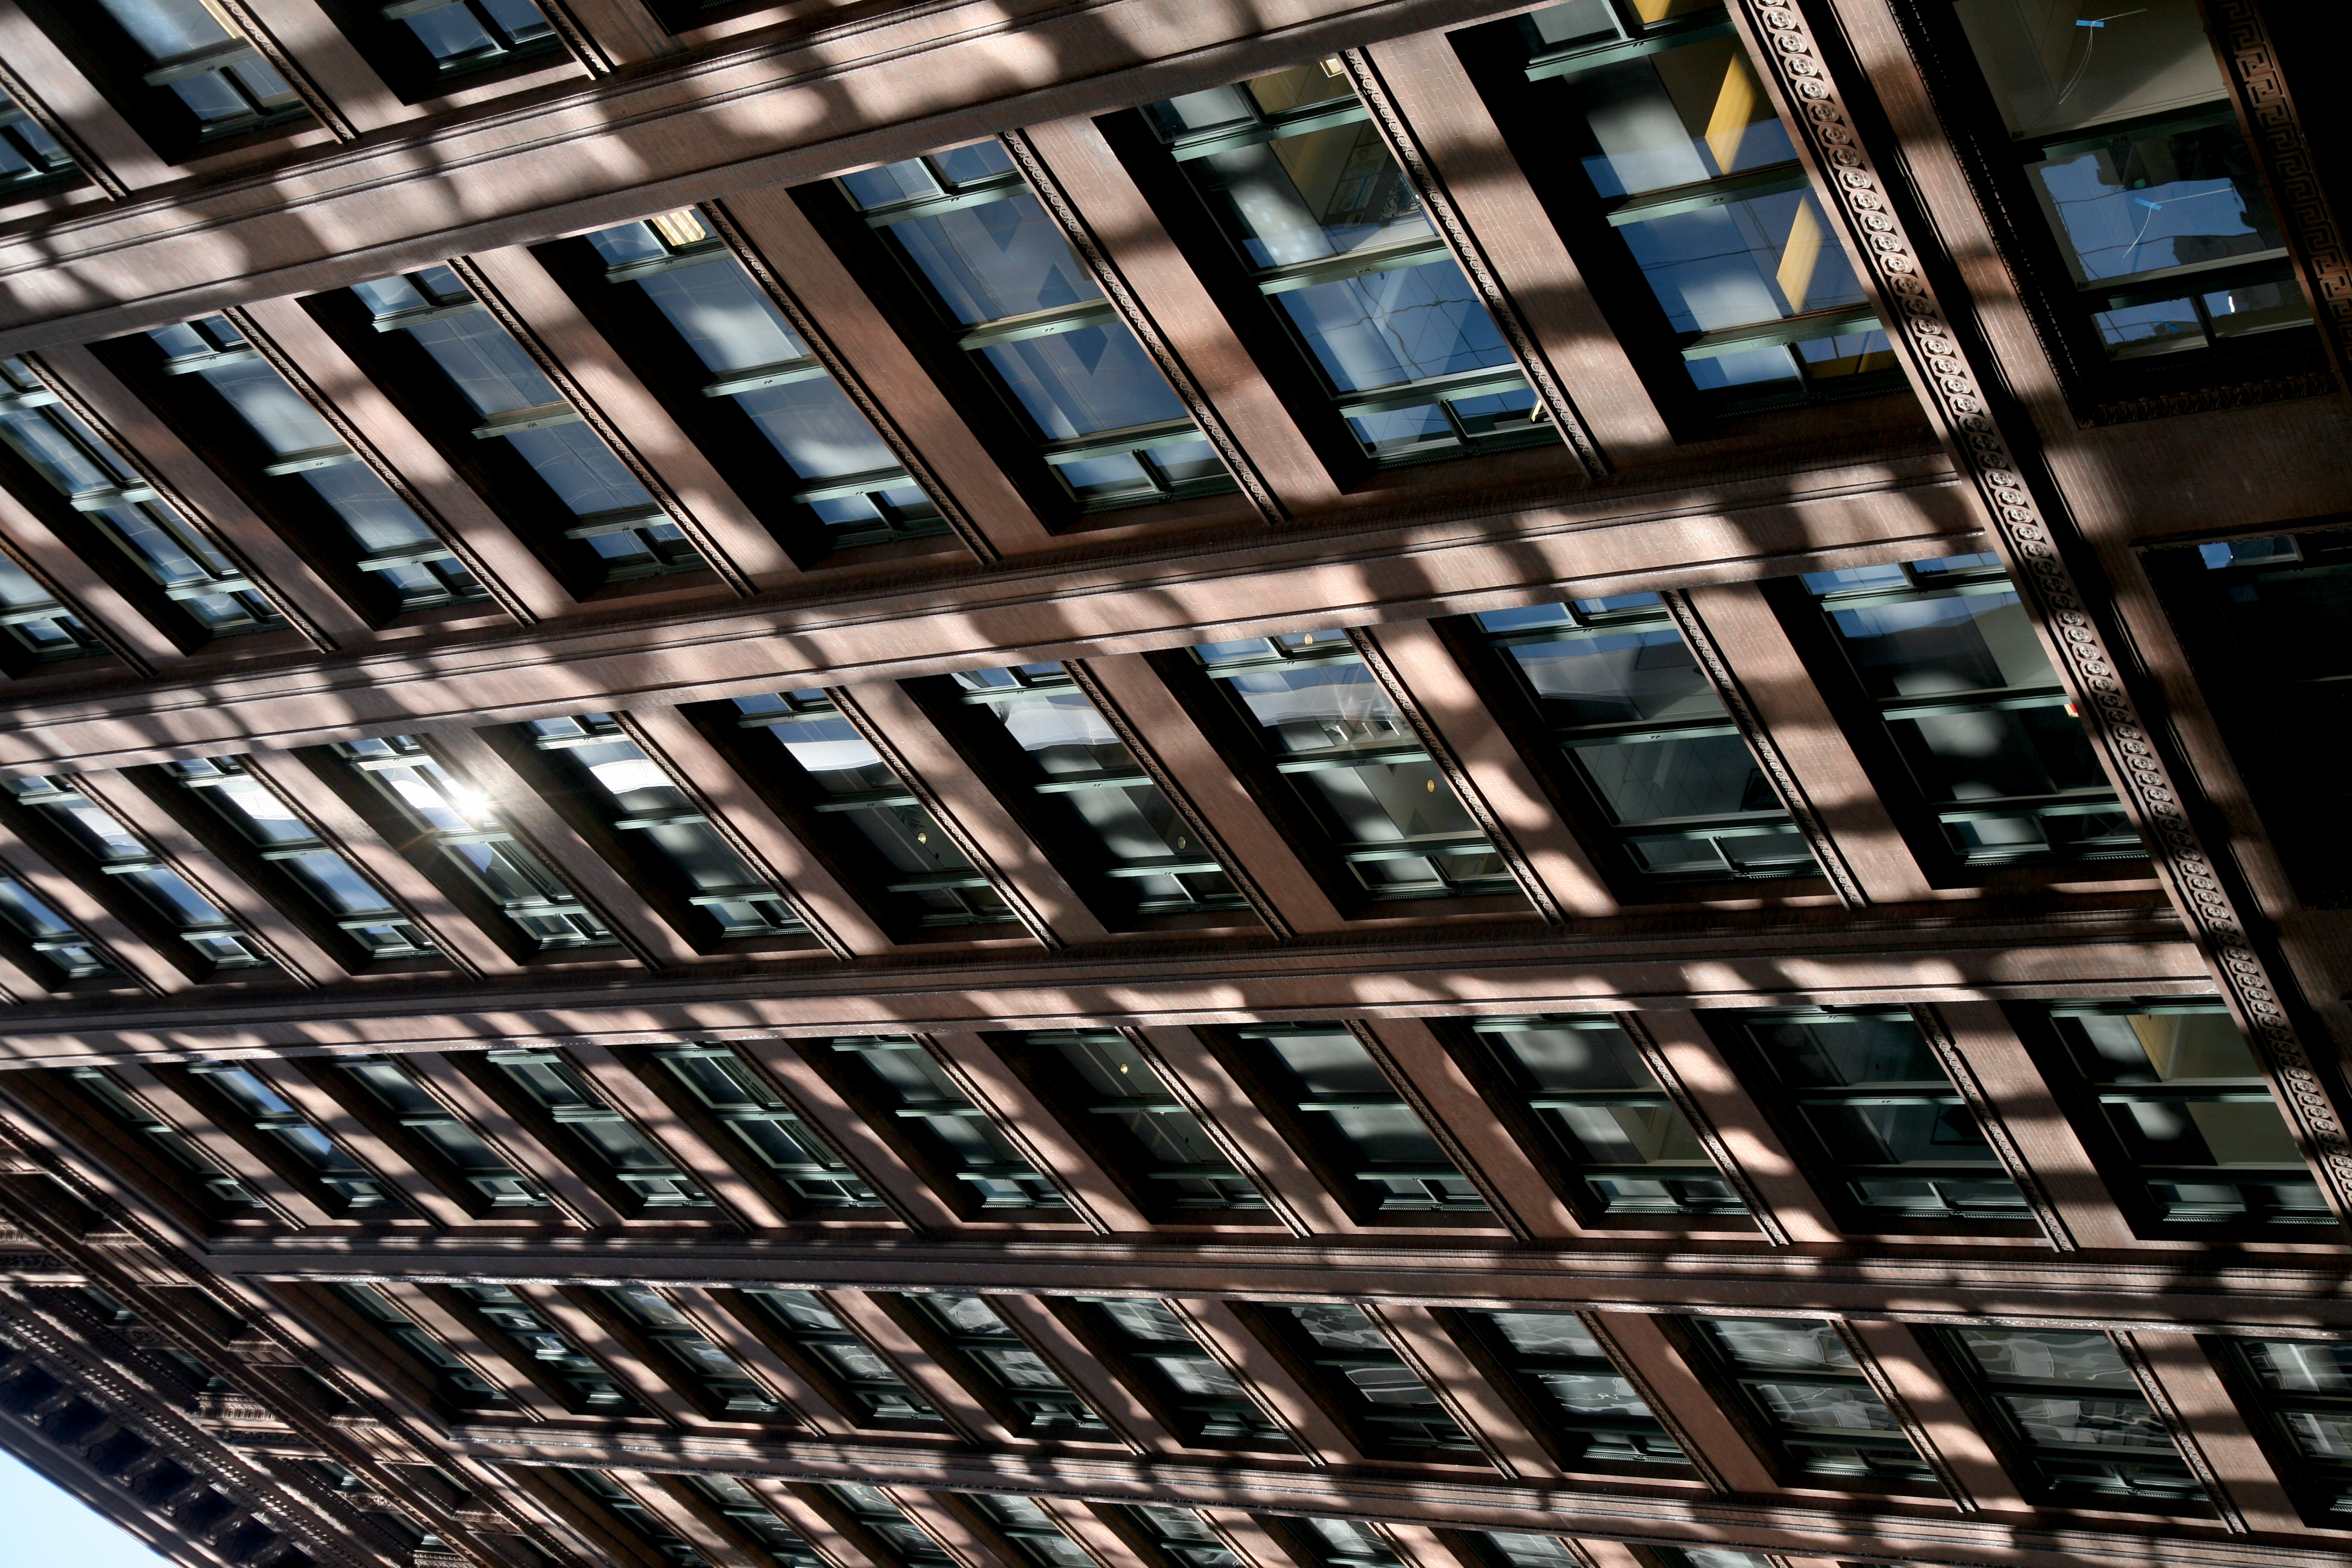
architecture, street, building, city, skyscraper, cityscape, downtown, chicago, facade, tower block, 5d, loop, metropolis, condominium, neighbourhood, urban area, residential area, human settlement, metropolitan area